Goyeneche Palace, Illana

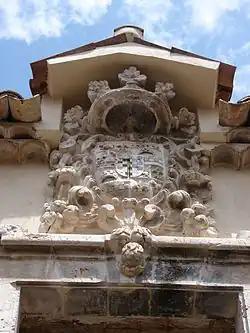
a heraldic shield

The Palace of the Goyeneche (Spanish: "Palacio de los Goyeneche") is a baroque palace located in Illana, Spain. The building is one of a number of palaces in Spain and Peru which are associated with the Goyeneche family.